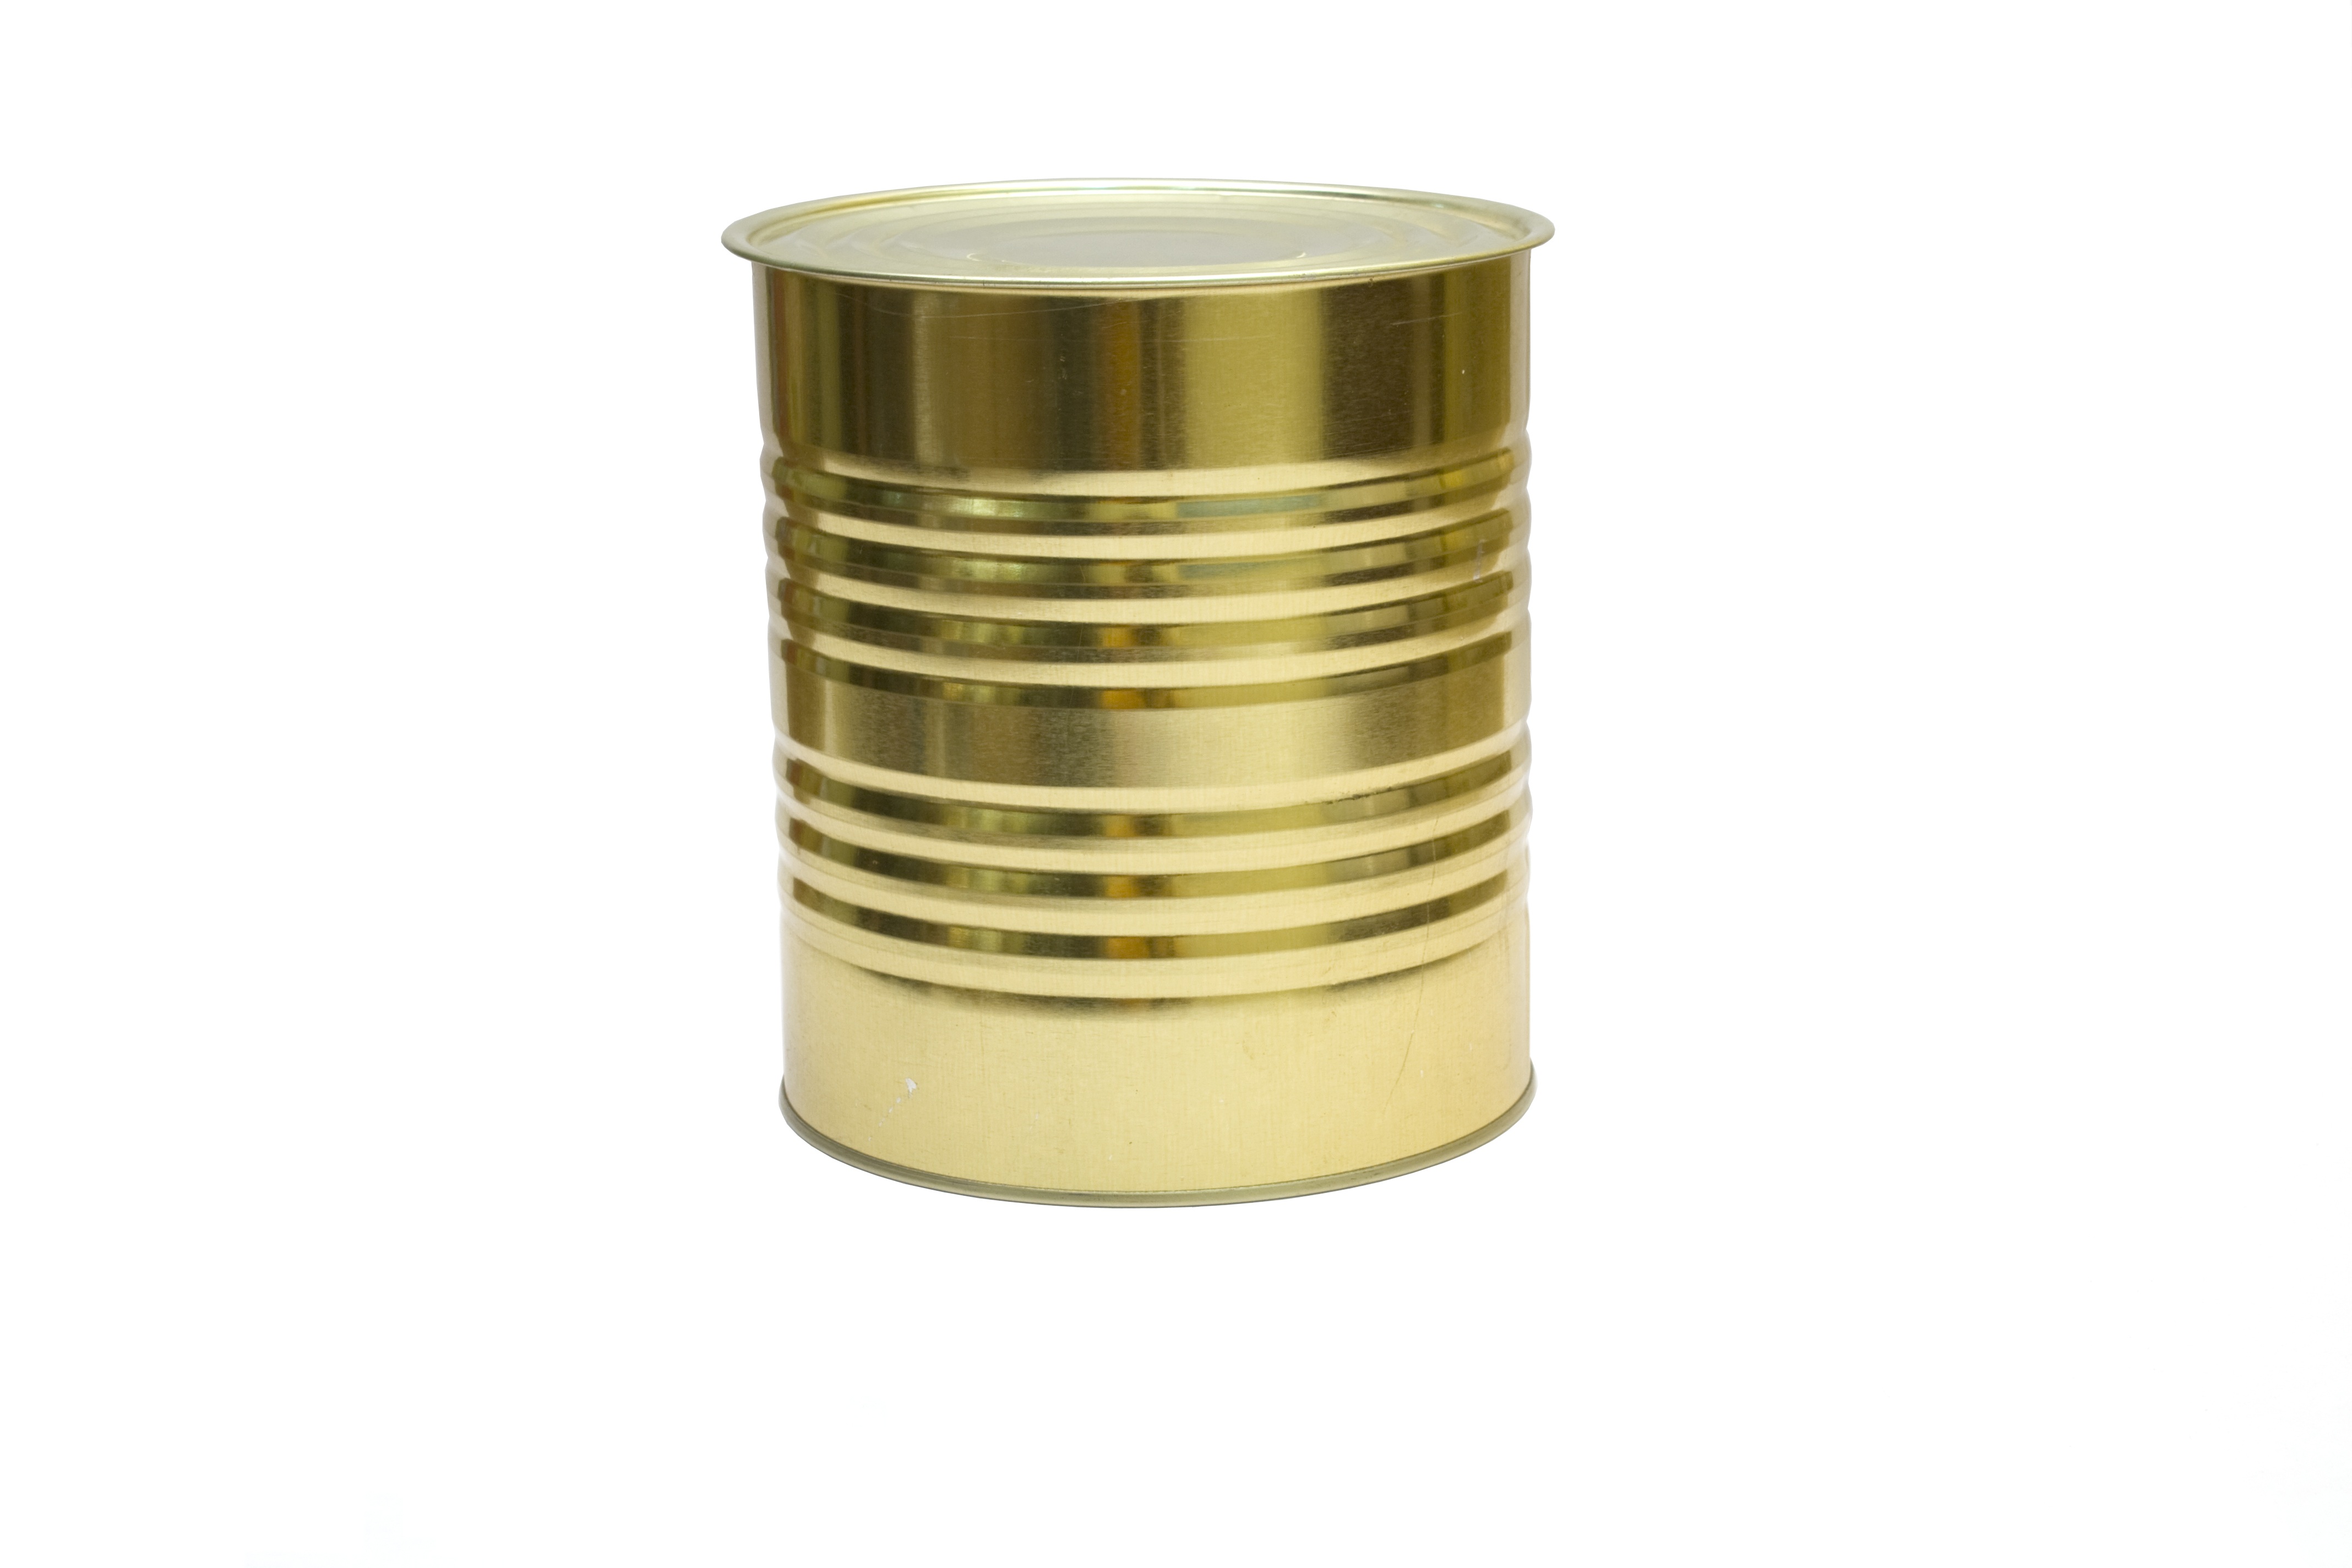
round, metal, kitchen, empty, box, mug, lighting, material, package, storage, product, brass, container, can, shiny, traditional, metallic, tin, packing, pack, tin can, man made object